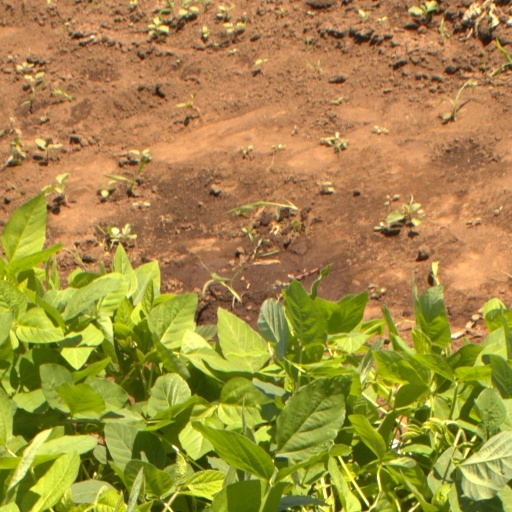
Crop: soybean